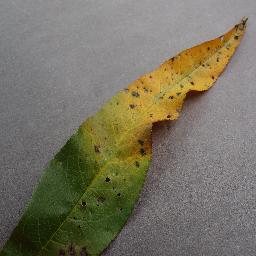
Label: Peach___Bacterial_spot